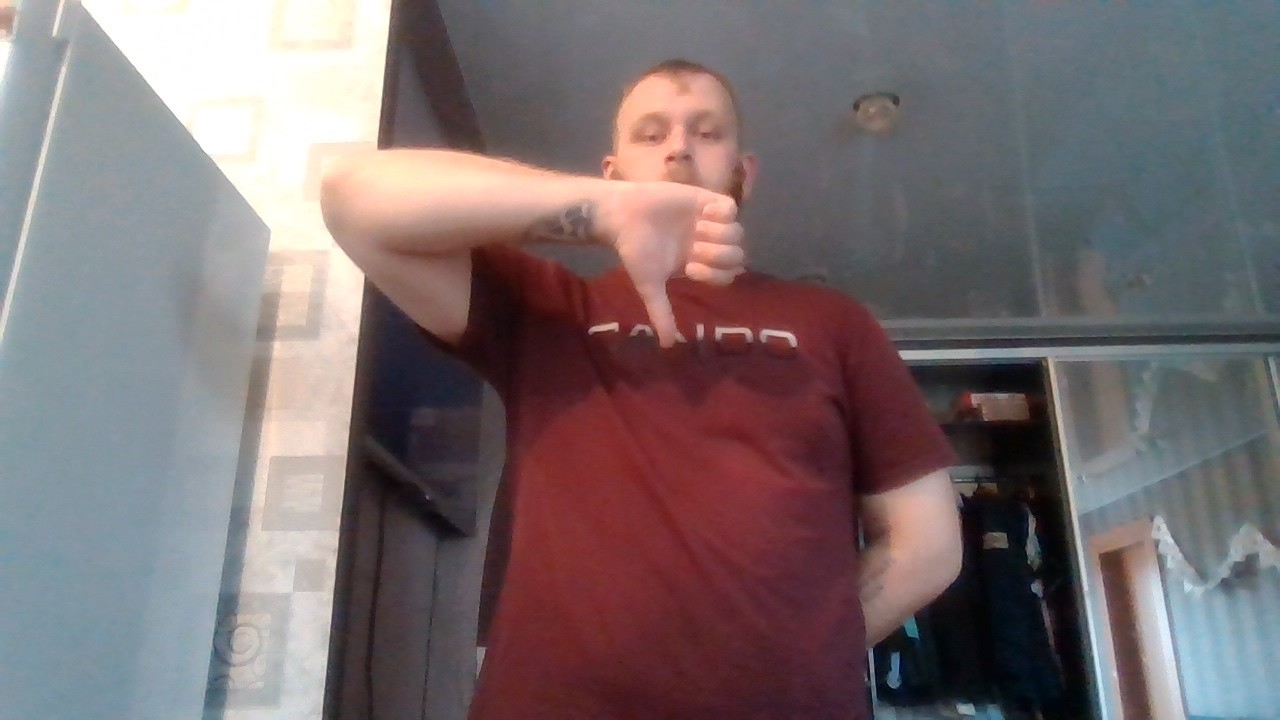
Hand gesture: dislike